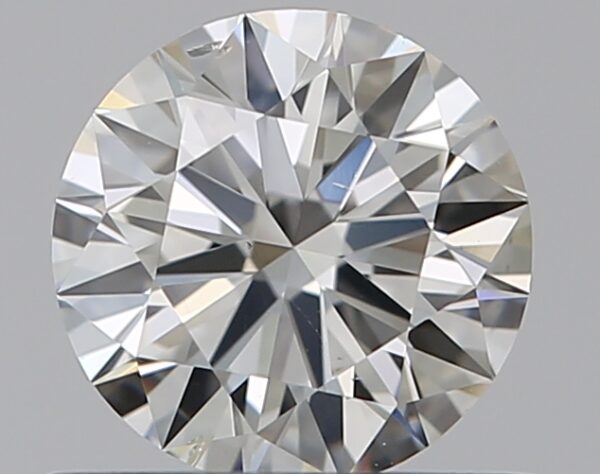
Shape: round
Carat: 0.5
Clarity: SI1
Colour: I
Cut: EX
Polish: EX
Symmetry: EX
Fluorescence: F
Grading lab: GIA
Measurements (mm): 5.12 x 5.16 x 3.12